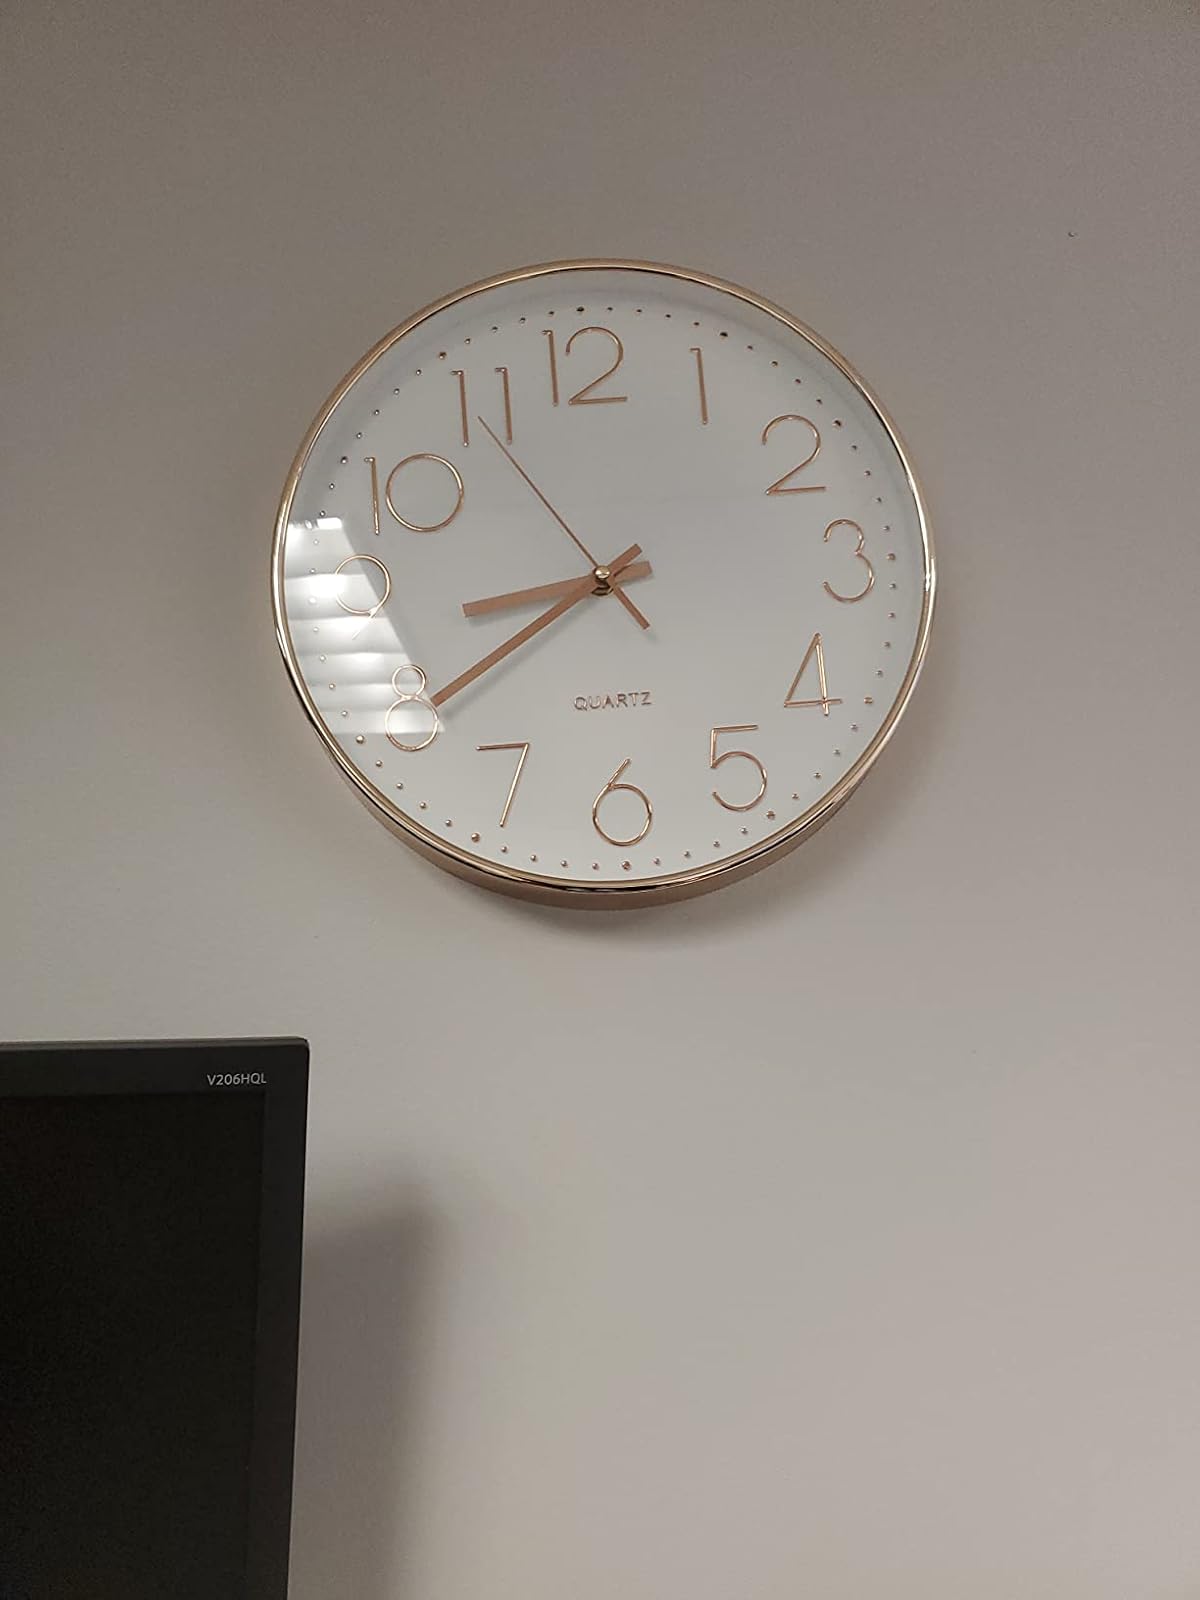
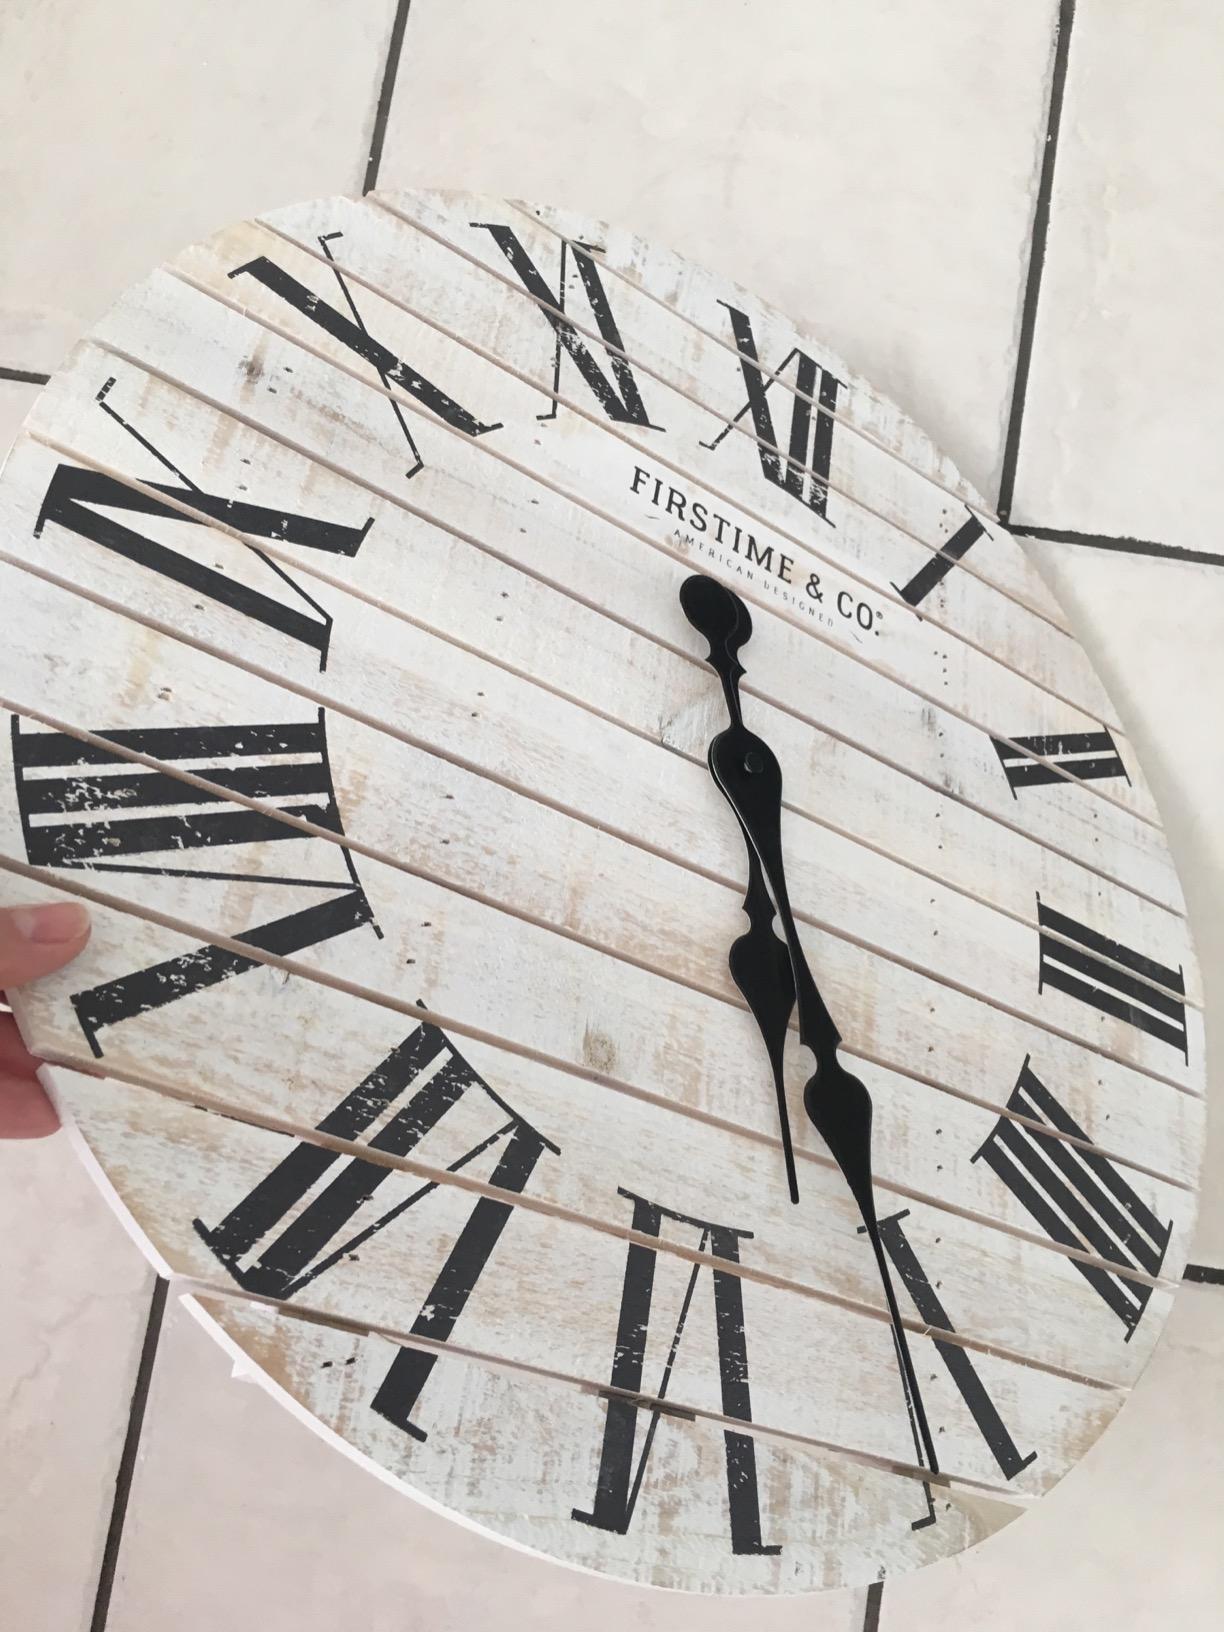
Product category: clock
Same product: no